Carole Hodgson

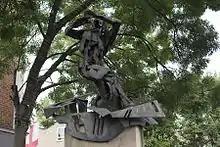
River Celebration.

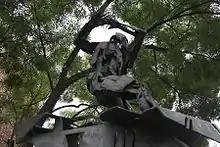
River Celebration Detail.

Carole Hodgson (born 1940 in London) is an English sculptor.